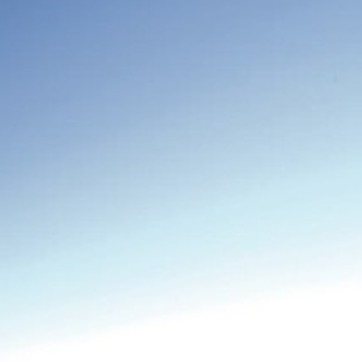
Material: sky